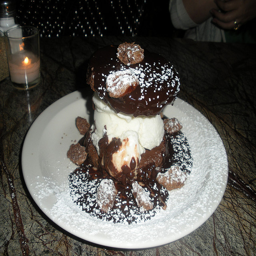
a plate with a chocolate and powdered sugar dessert.
A chocolate and ice-cream dessert in a restaurant
a delicious dessert is sitting on a plate
There is food with lots of chocolate and marshmallows.
A white plate topped with a chocolate ice cream sandwich.